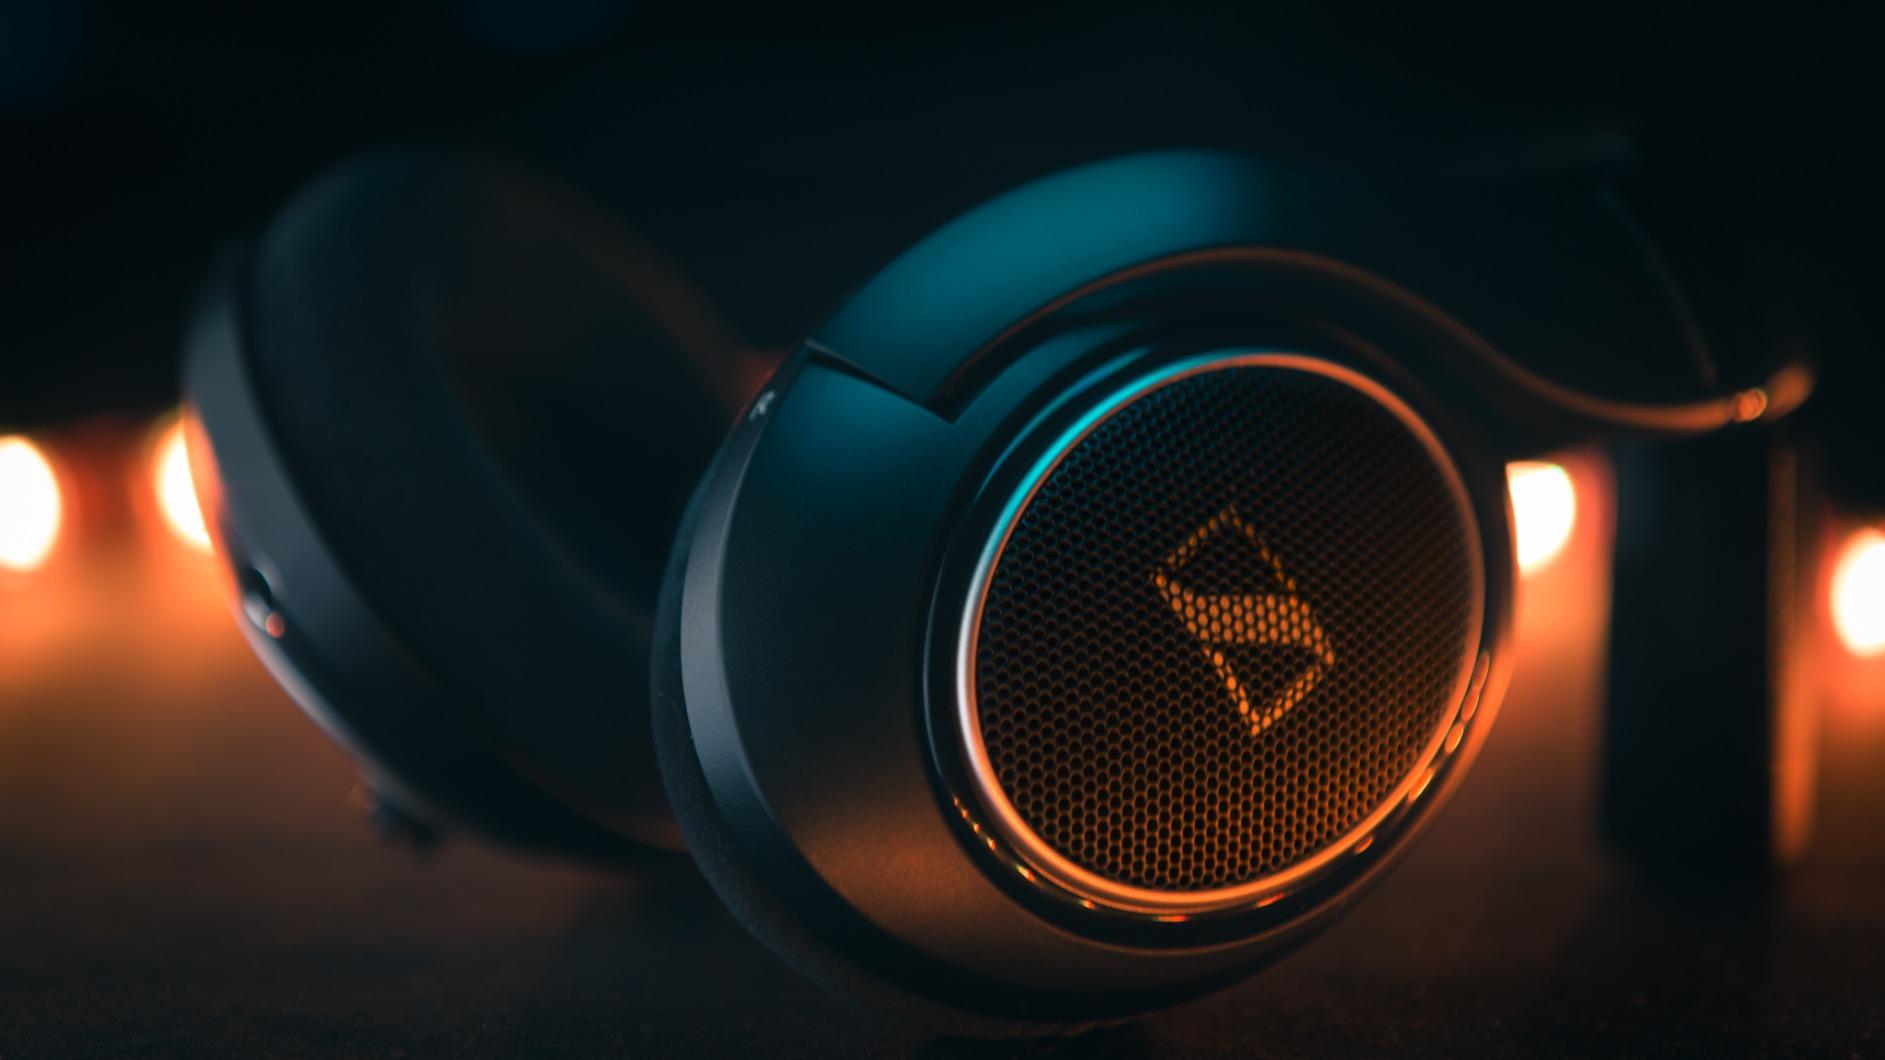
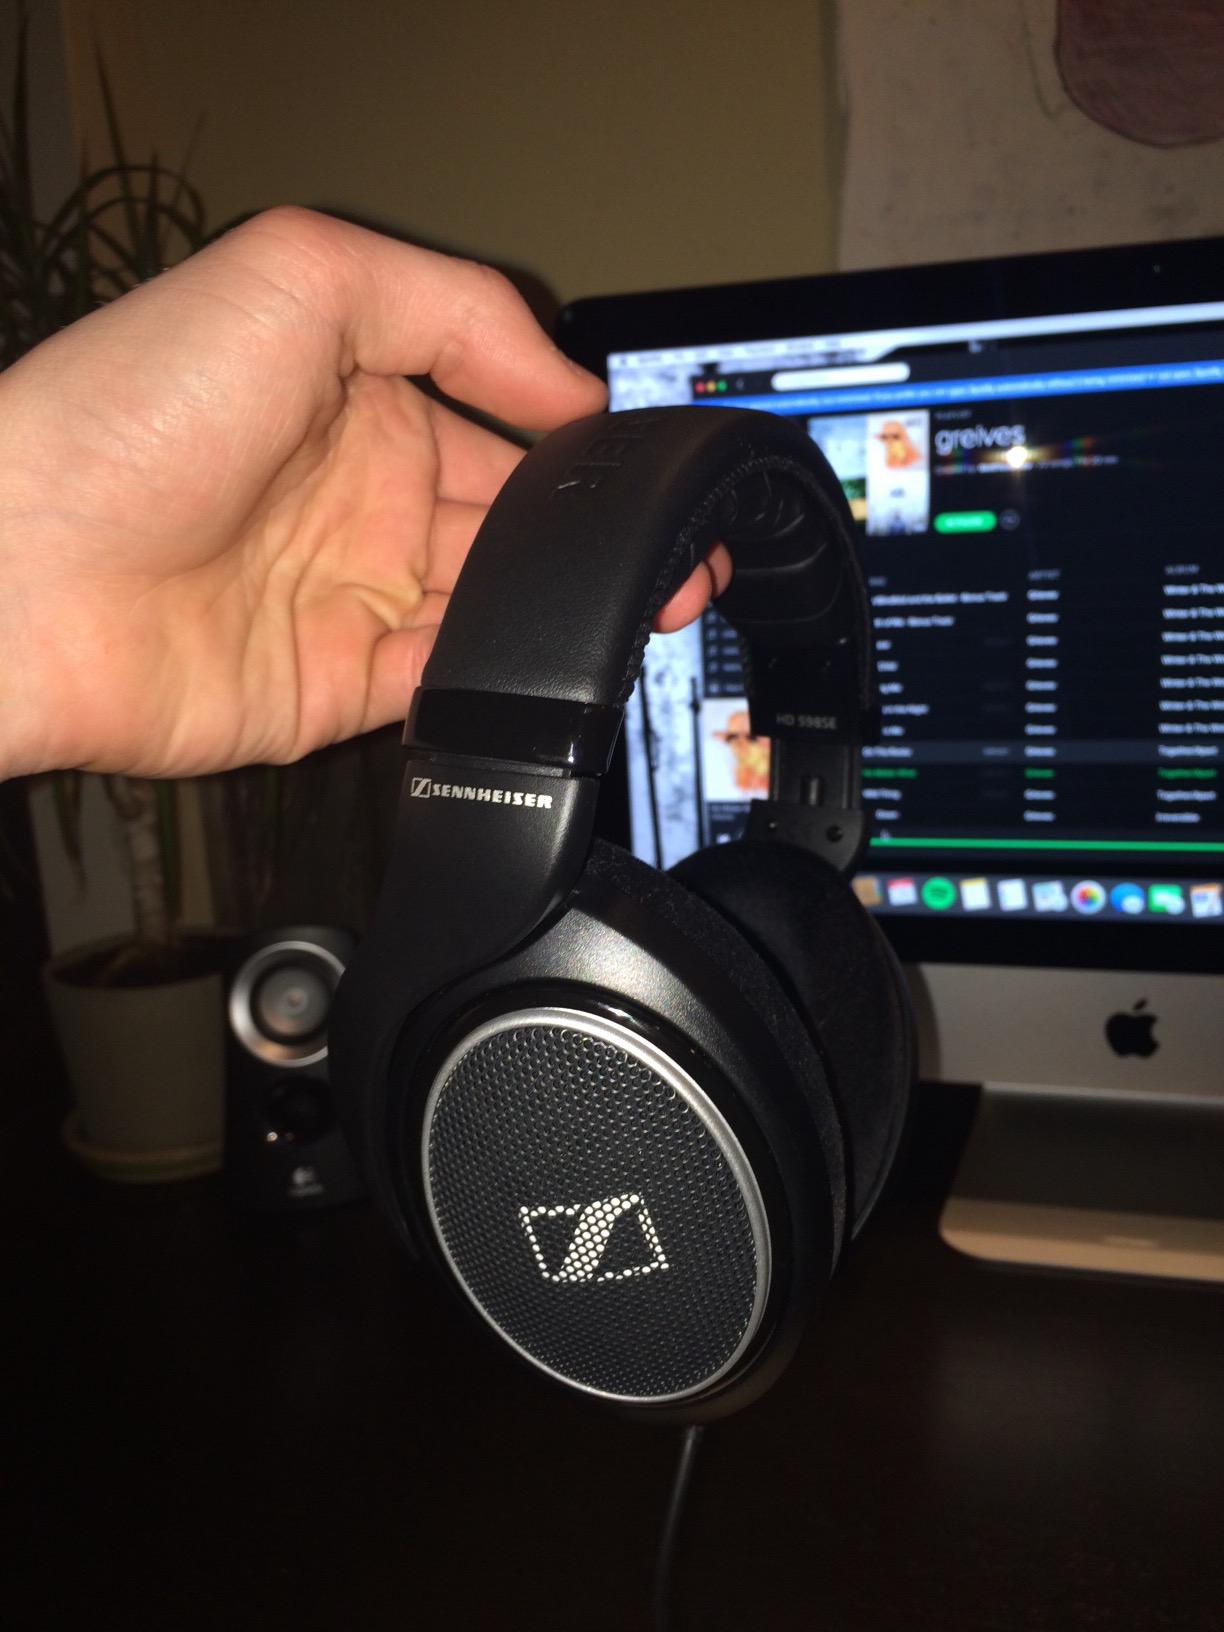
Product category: headphones
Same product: yes